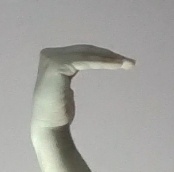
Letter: haa